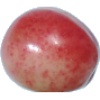
Label: Cherry Rainier 1